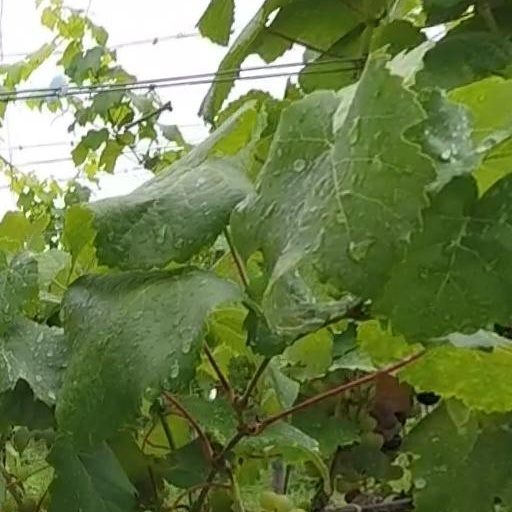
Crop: grape